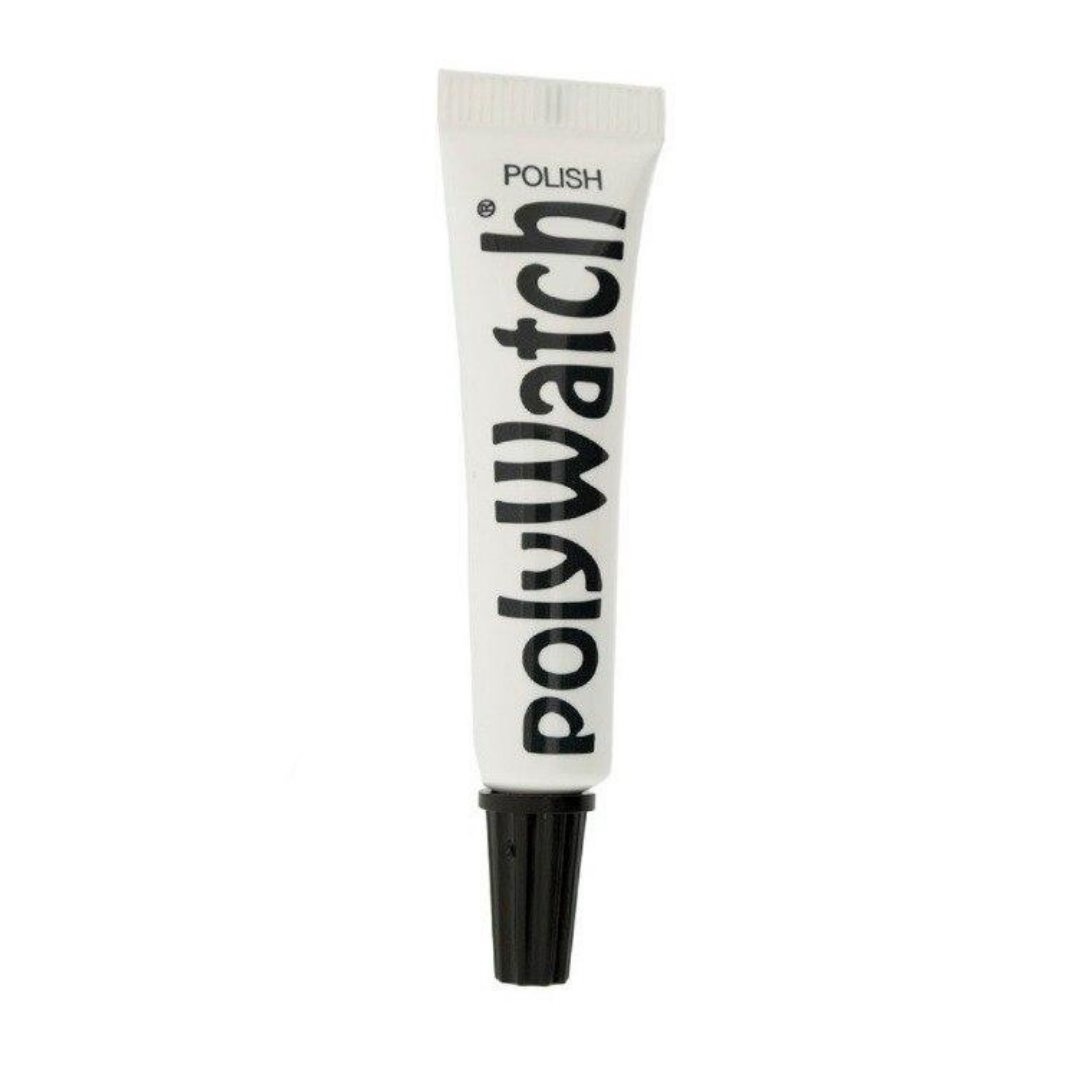
Watch Plastic Crystal Glass Polish & Scratch Remover Repair Tool
This is a new upgraded version of PolyWatch scratch remover. This polish tool removes scratches from plastic watch crystals. Simply apply a small amount of PolyWatch to the crystal and polish with a cotton cloth. The scratches will disappear and the surface of the crystals will look as good as new. This 5-gram tube that is sufficient for approximately 10-12 uses. Weight: 0.18 oz / 5 g
Brand: Polywatch
Category: Health & Beauty > Jewelry Cleaning & Care > Jewelry Cleaning Solutions & Polishes